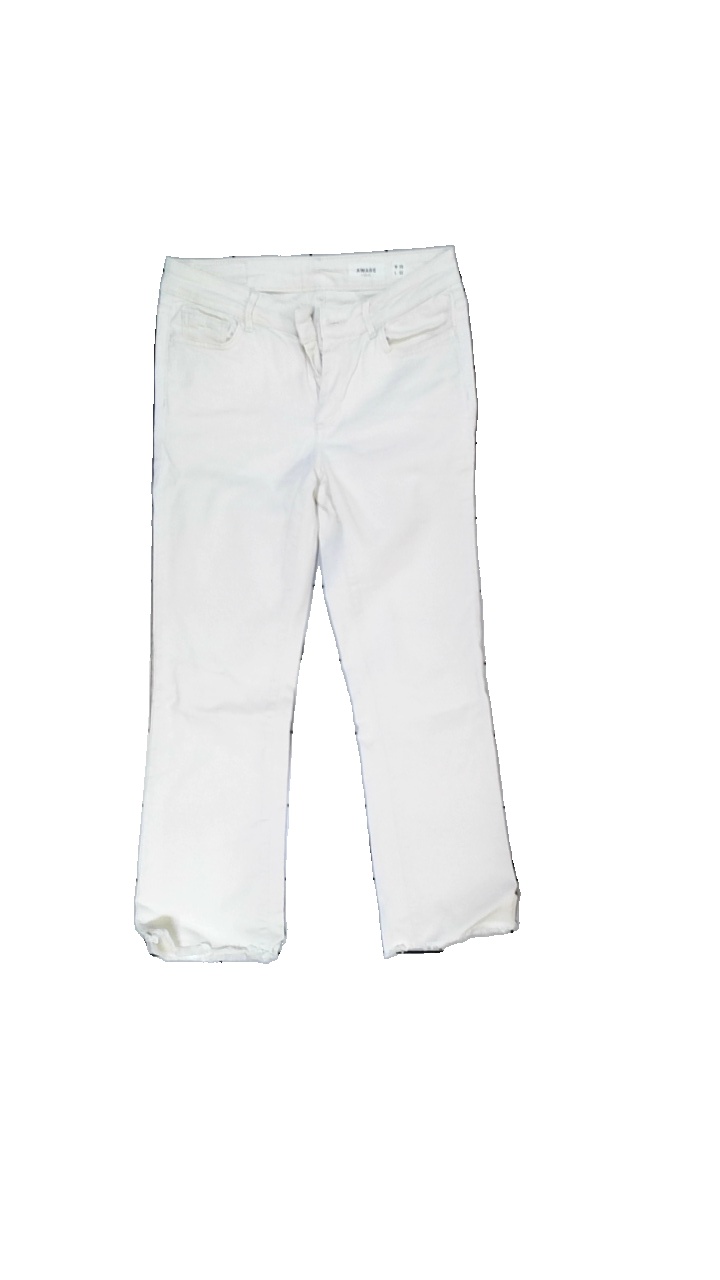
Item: Trousers (Ladies)
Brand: Aware
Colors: White
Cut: Regular
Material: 100% cotton
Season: All
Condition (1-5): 3
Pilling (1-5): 4
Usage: Reuse
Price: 50-100